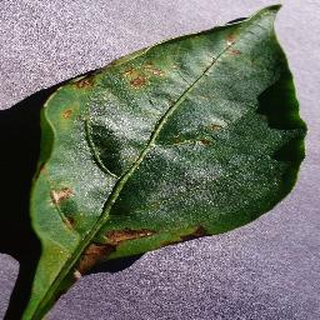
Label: bell_pepper_bacterial_spot